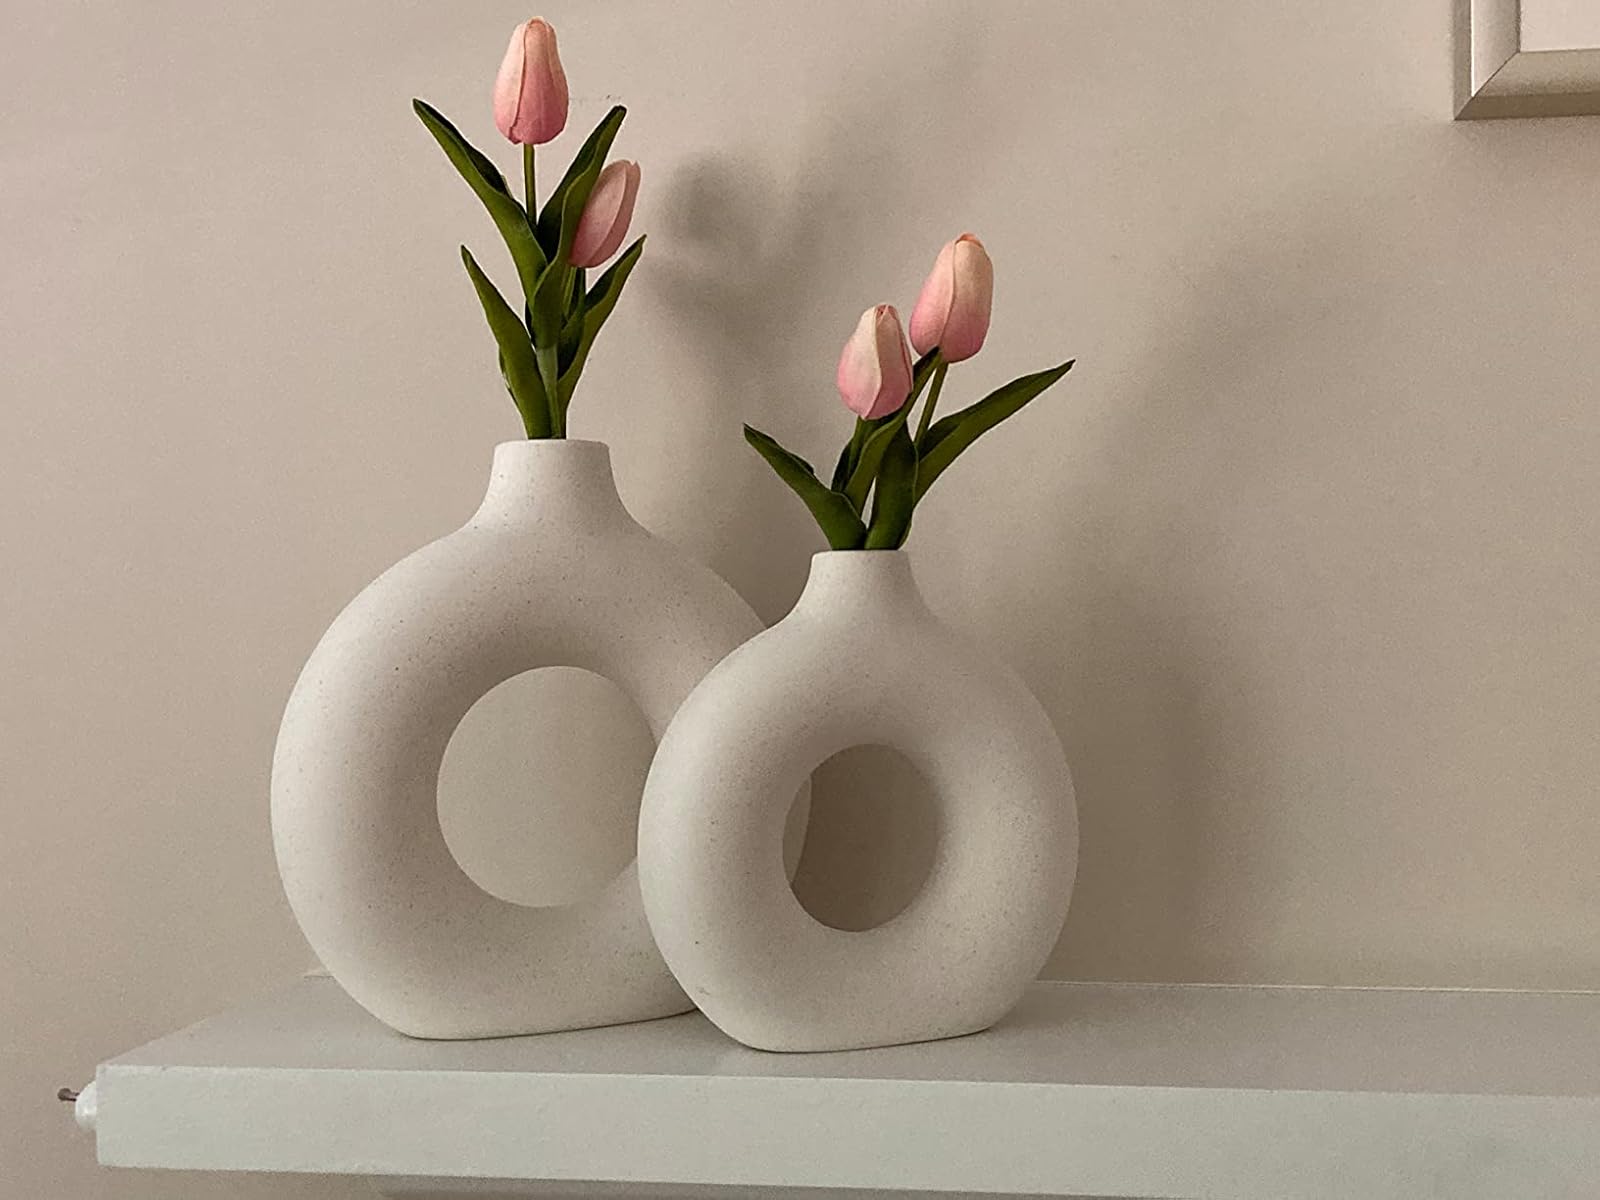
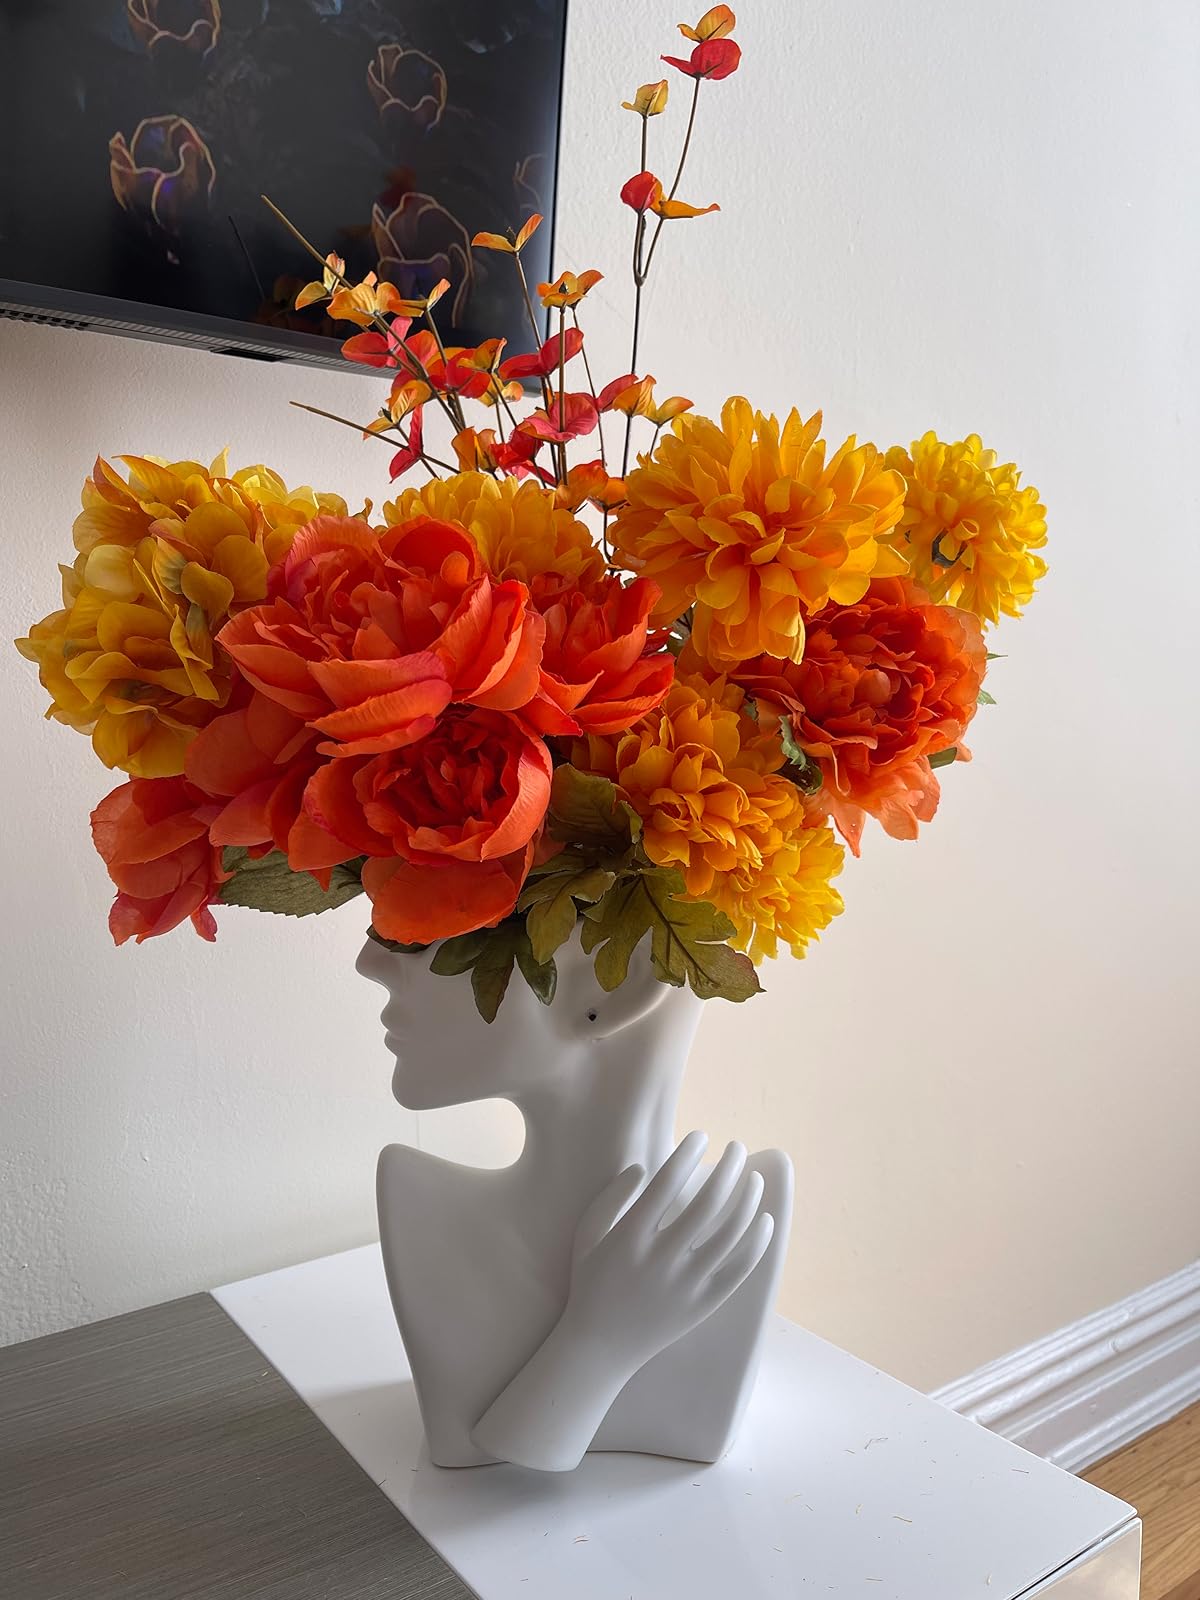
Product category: vase
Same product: no